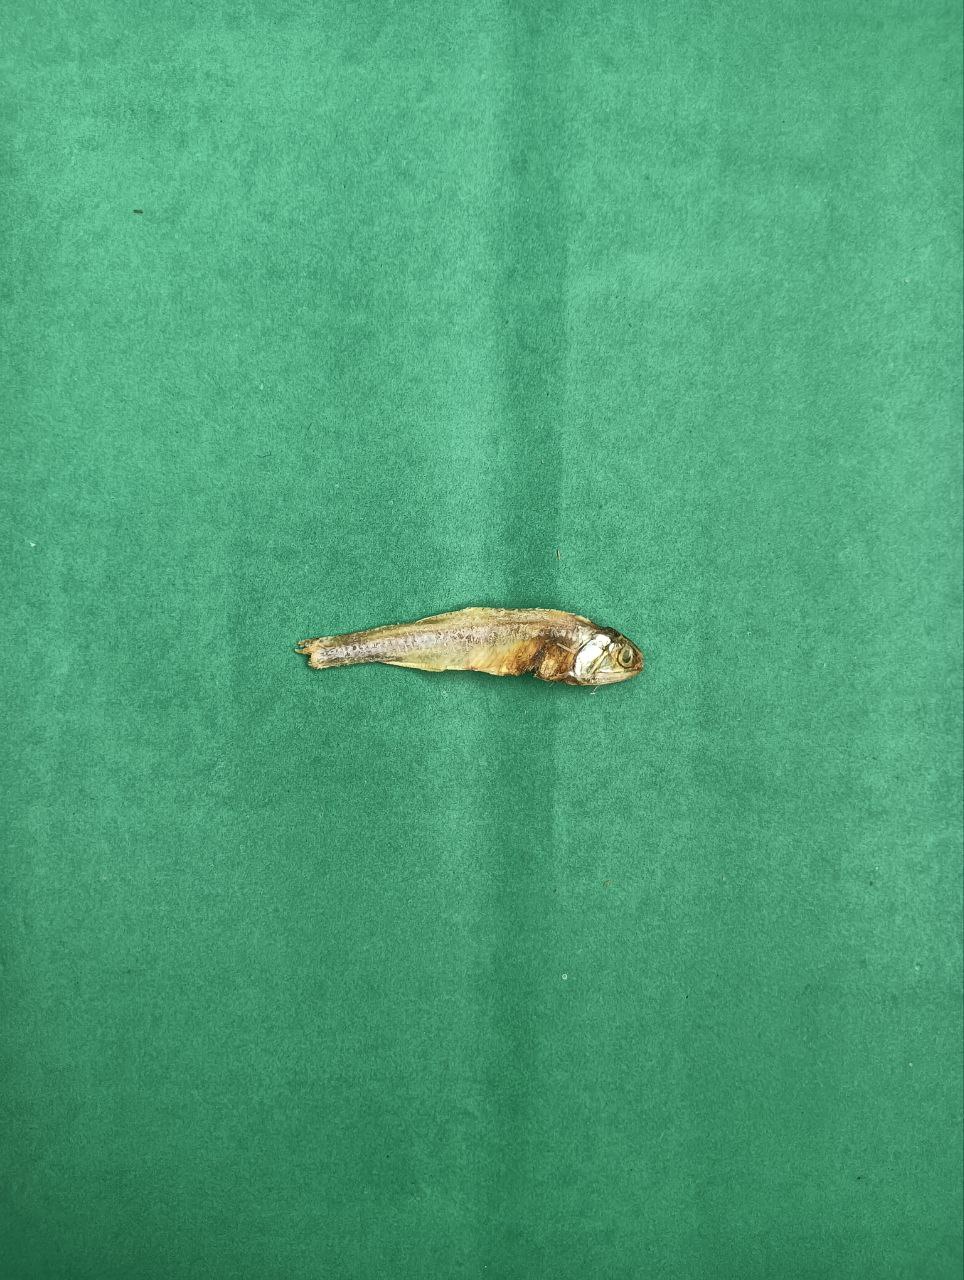
Species: narkeli